Sir Hugh

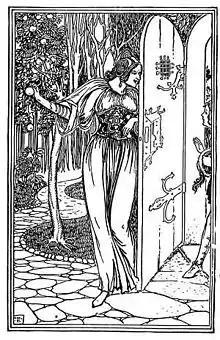
The "Jew's daughter" lures Hugh into her garden. Illustration to "Sir Hugh" by George Wharton Edwards (1896)

Some boys are playing with a ball, in Lincoln. They accidentally throw it over the wall of a Jew's house (or castle). The daughter of the Jew comes out, dressed in green, and beckons to a boy to come in to fetch it. He replies that he cannot do this without his playmates. She entices him in with fruit and a gold ring. Once he has sat down on a throne, she stabs him in the heart "like a sheep". There is much blood.